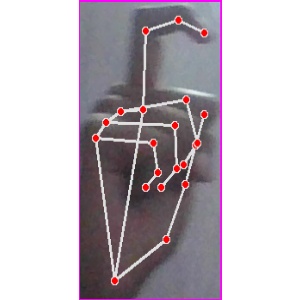
अक्षर: ट